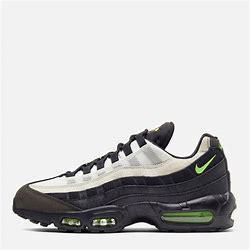
Brand: Nike
Model: Air Max 95 Essential